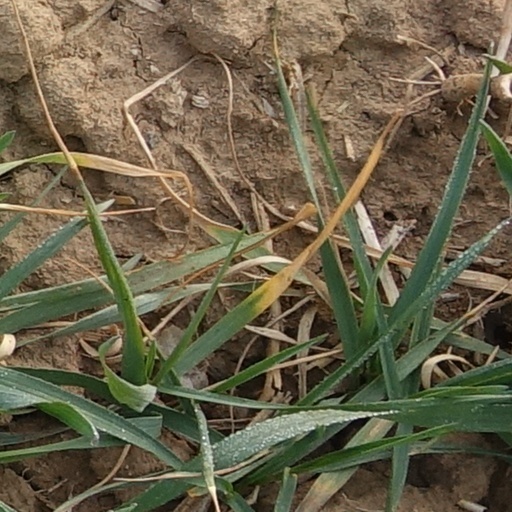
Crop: wheat